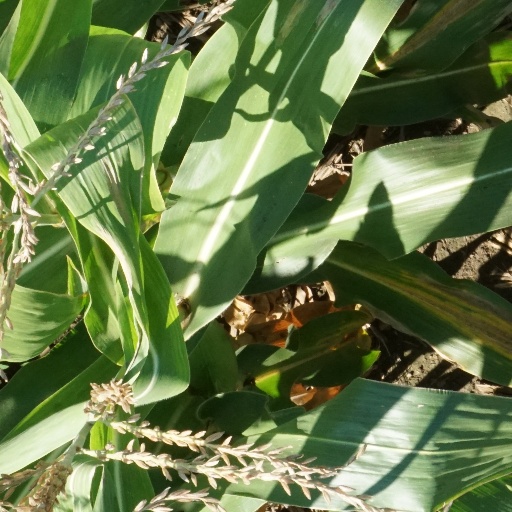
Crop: maize; corn